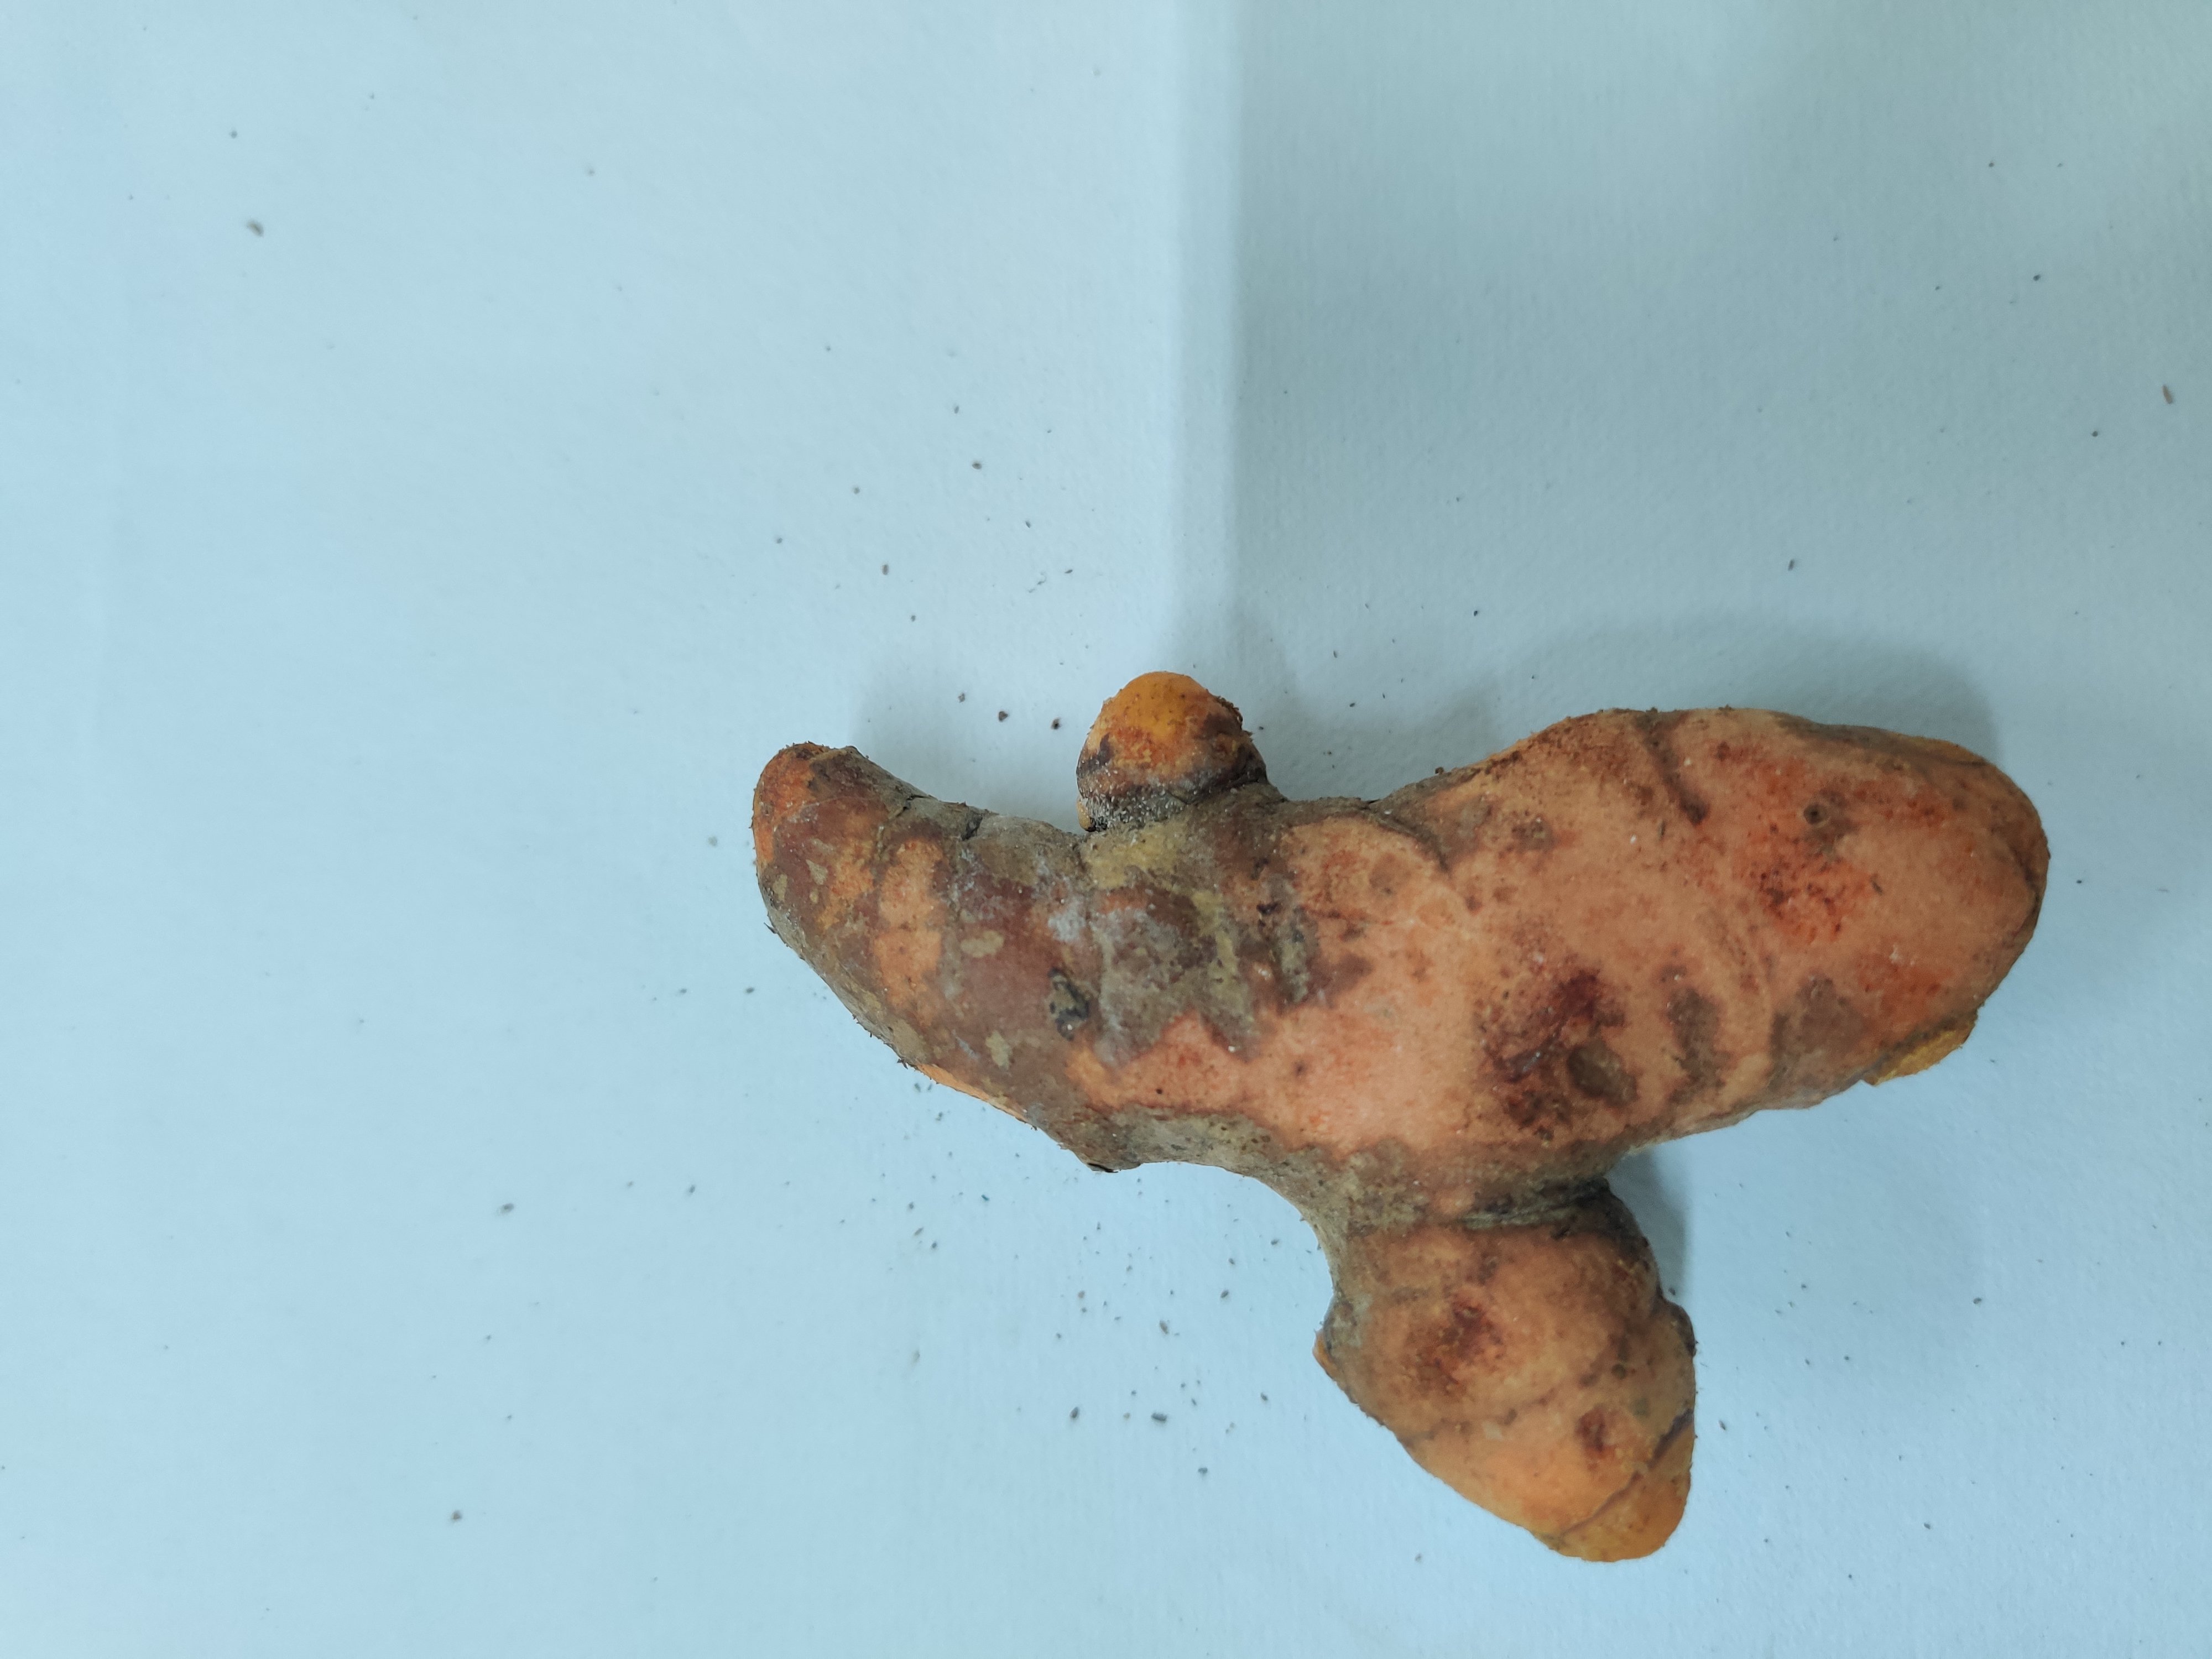
Crop: Turmeric
Condition: Fresh